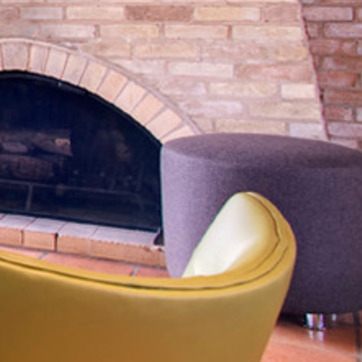
Material: fabric